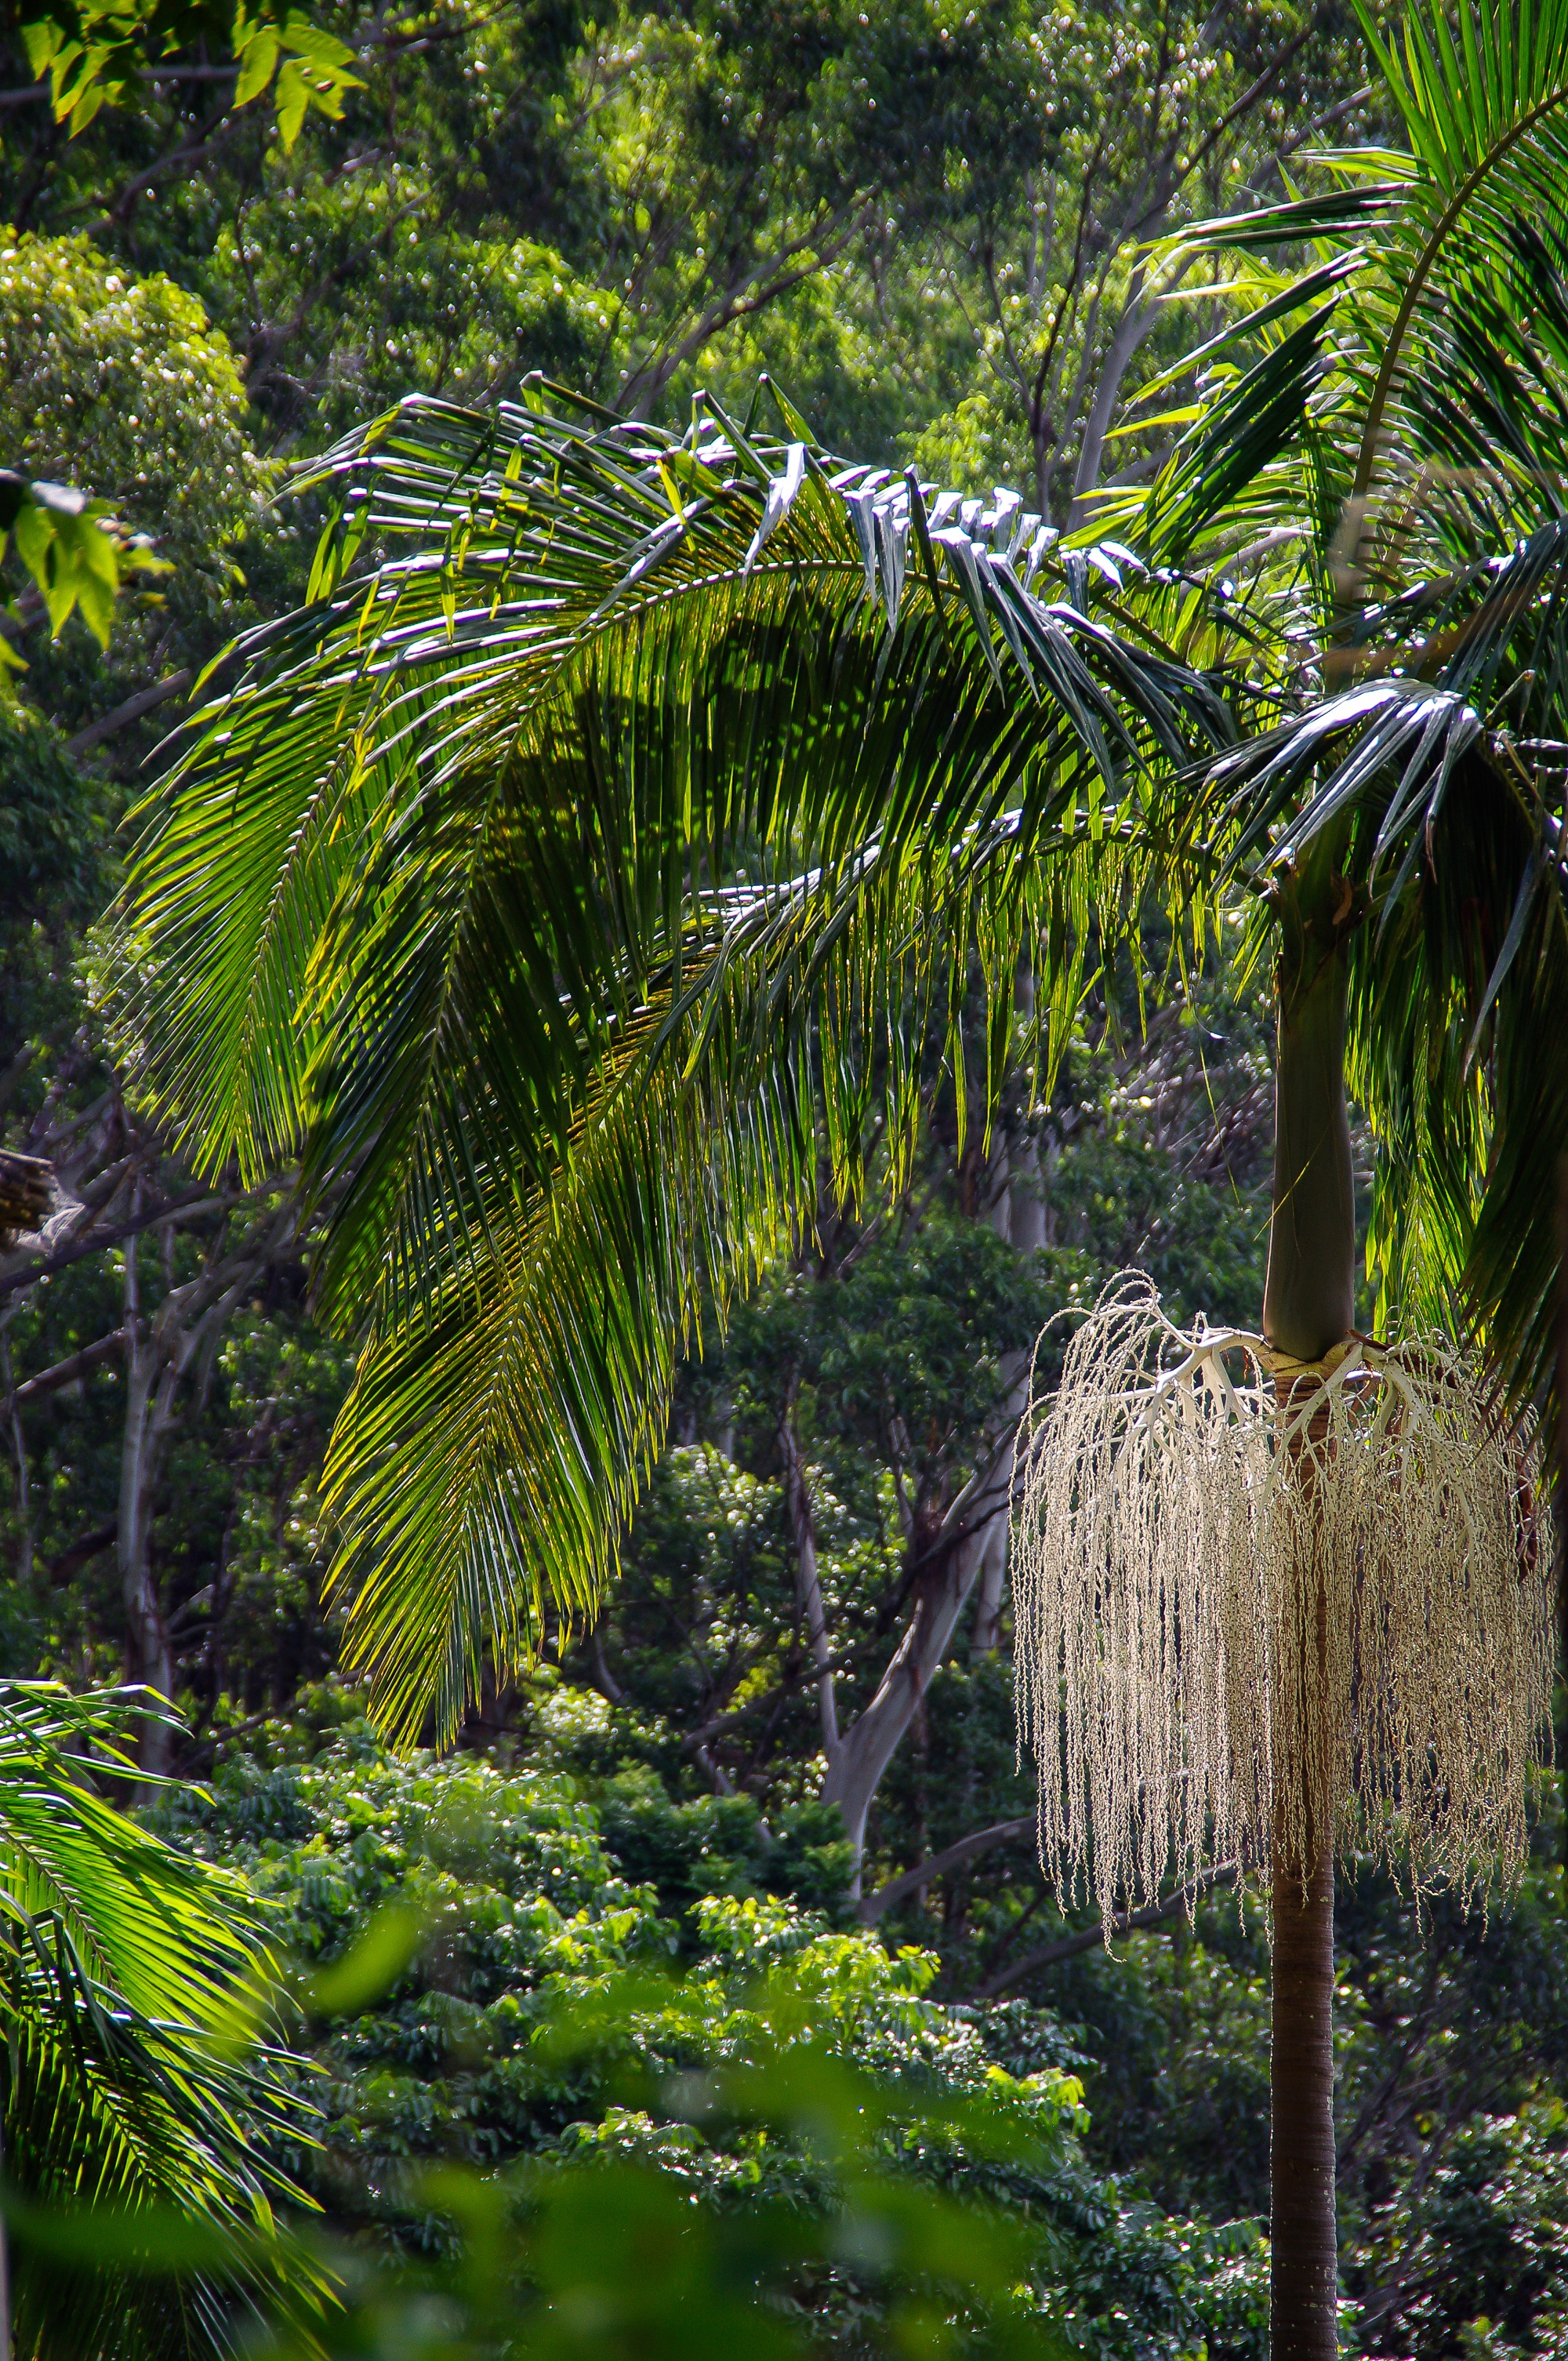
landscape, tree, nature, forest, grass, wilderness, branch, plant, sunlight, leaf, flower, green, jungle, palm, botany, garden, flora, trees, australia, native, vegetation, rainforest, botanical garden, woodland, habitat, queensland, tropics, ecosystem, biome, rain forest, sub tropical, eucalypts, bangalow palm, natural environment, grass family, woody plant, land plant, ferns and horsetails, arecales, palm family